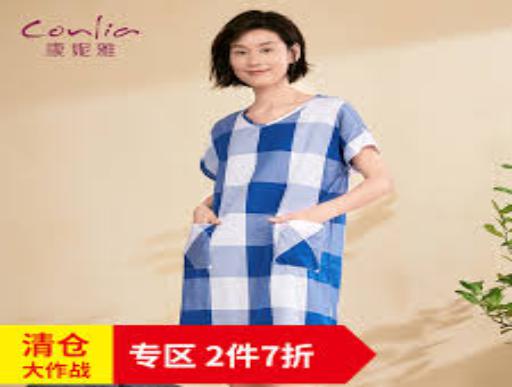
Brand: conlia
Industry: Clothes